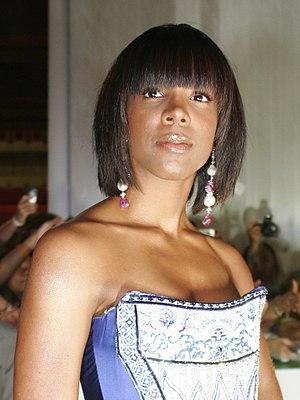
Kelly Rowland, née Kelendria Trene Rowland le 11 février 1981 à Atlanta, est une chanteuse, danseuse, parolière, actrice et personnalité de la télévision américaine.